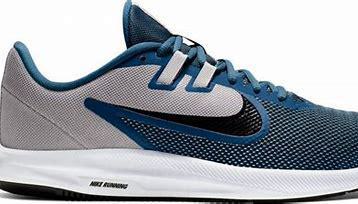
Brand: Nike
Model: Downshifter 9